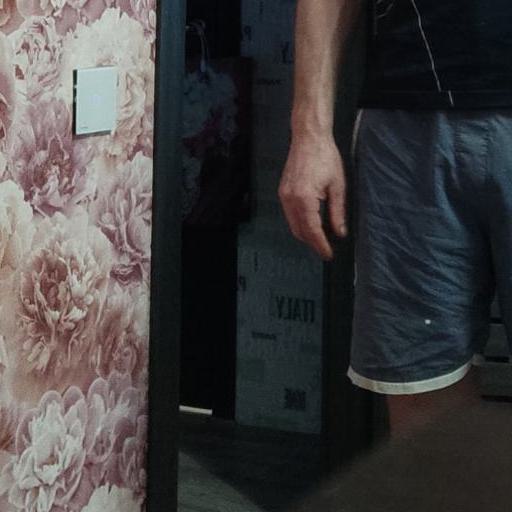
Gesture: no_gesture